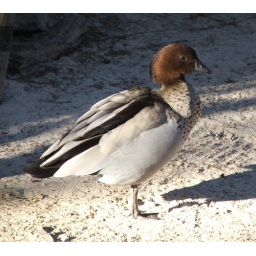
This is the one-legged duck that lived in the female koalas' enclosure.